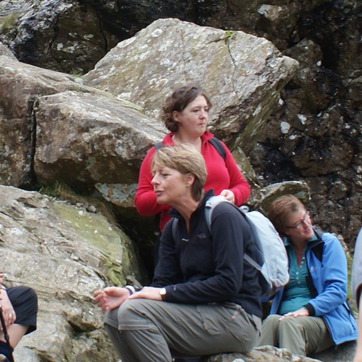
Material: skin